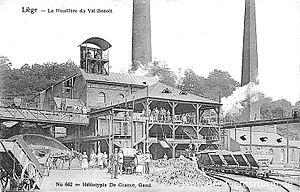
La Société anonyme des Charbonnages du Bois d'Avroy est une ancienne société charbonnière de la région de Liège, dont la concession se situait sur les territoires des anciennes communes de Tilleur, Liège, Sclessin et Angleur, dorénavant Saint-Nicolas et Liège, dans la vallée de la Meuse et sous les collines de Cointe et du Sart-Tilman.